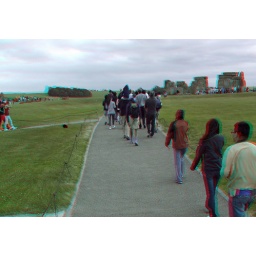
Stonehenge in anaglyph 3D stereo red cyan glasses needed